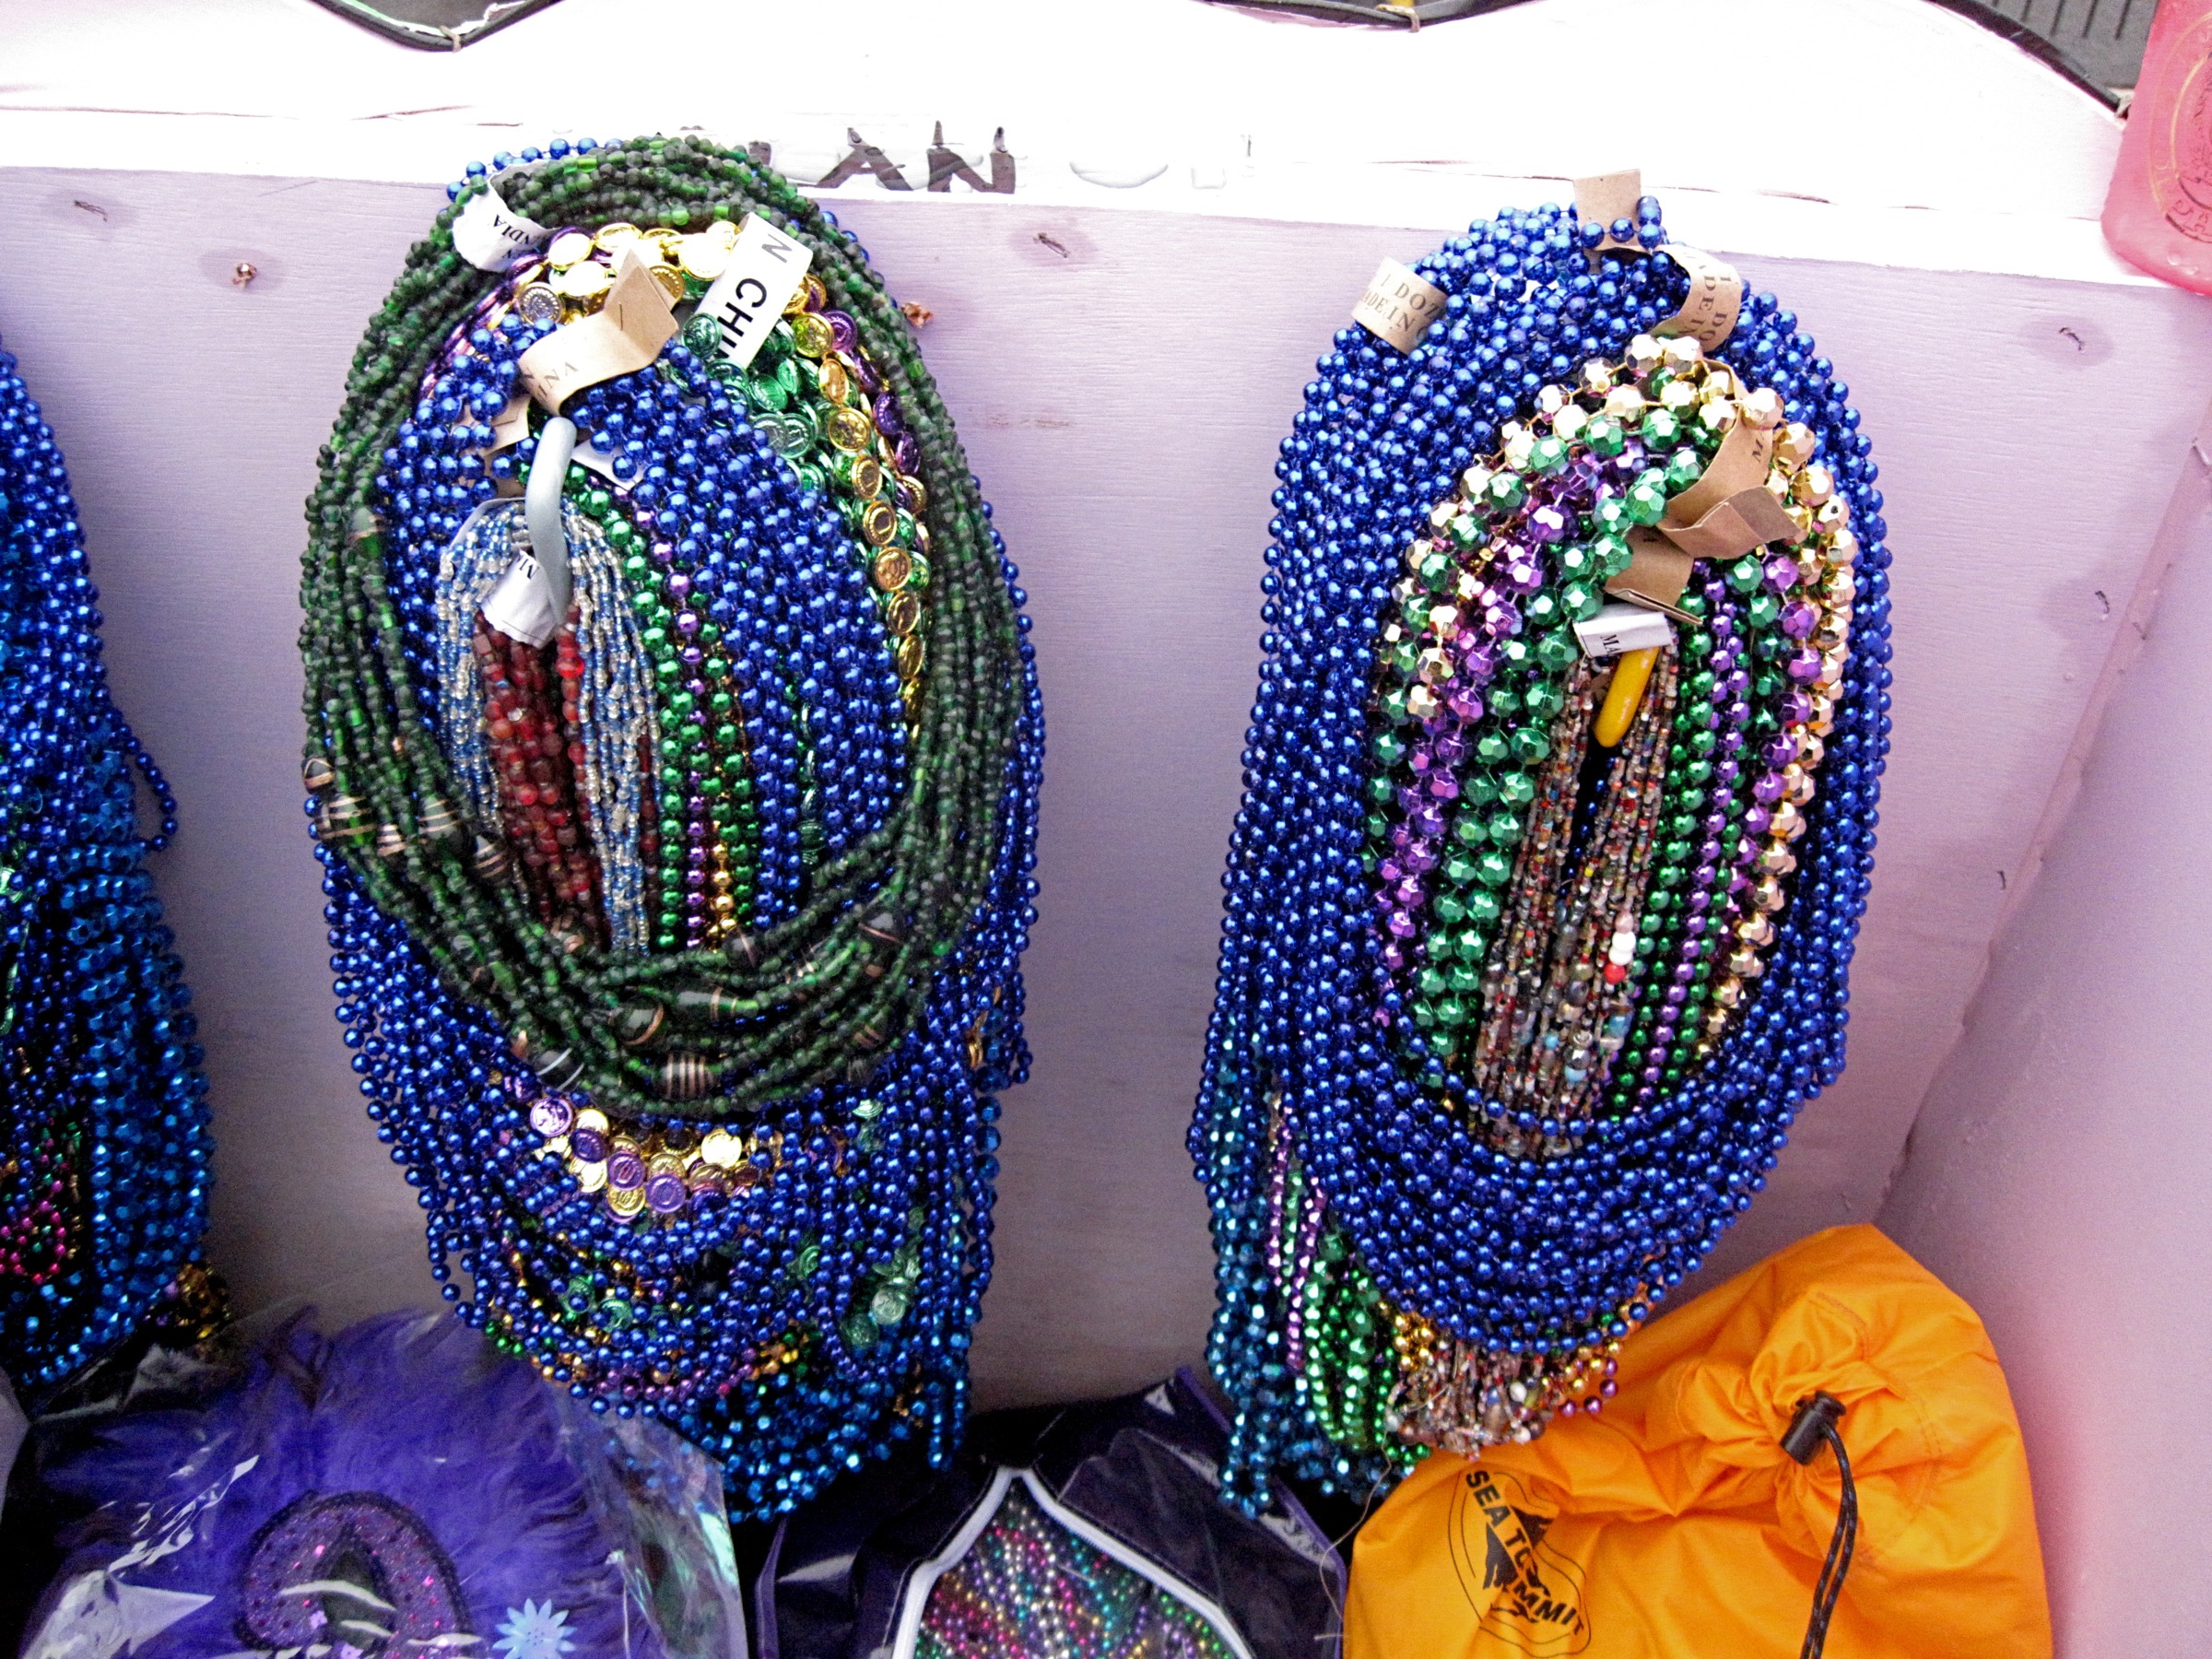
bird, pattern, color, blue, bead, jewellery, art, neworleans, mardigras, kreweofkingarthur, fashion accessory